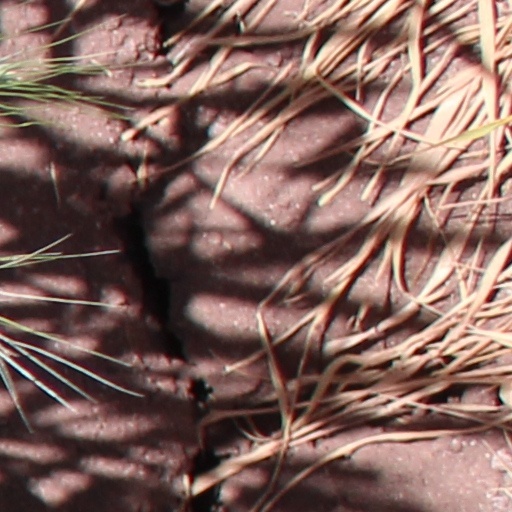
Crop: wheat